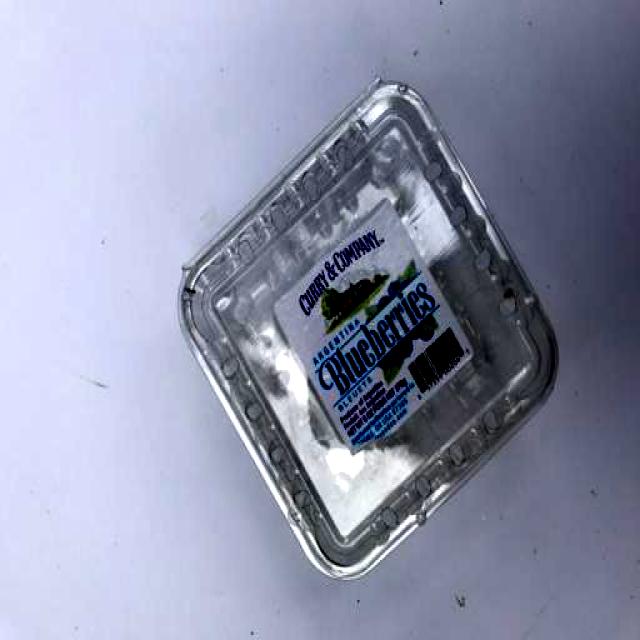
Label: Plastic